Neilston

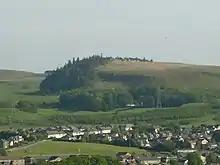
Neilston Pad is a high point in Neilston, characterised by a craggy face on its eastern side

Crofthead Mill (known locally as "Neilston Mill") was established in 1792. It was one of seven large cotton mills on the banks of the River Levern between Neilston and Dovecothall, and although it closed for business in the early 1990s, it is the only industrial structure from this period still standing. Because of the large size of the complex, coupled with its short distance from the main residential core of Neilston, it was described in 1830, at the peak of the industry's prosperity, as "a little town of its self". Other mills and factories have existed but have been demolished, however Broadlie Mill from around 1792 is currently still a working site now called Clyde Leather and Gateside village now mainly a residential area with no signs of the Spinning Mill.